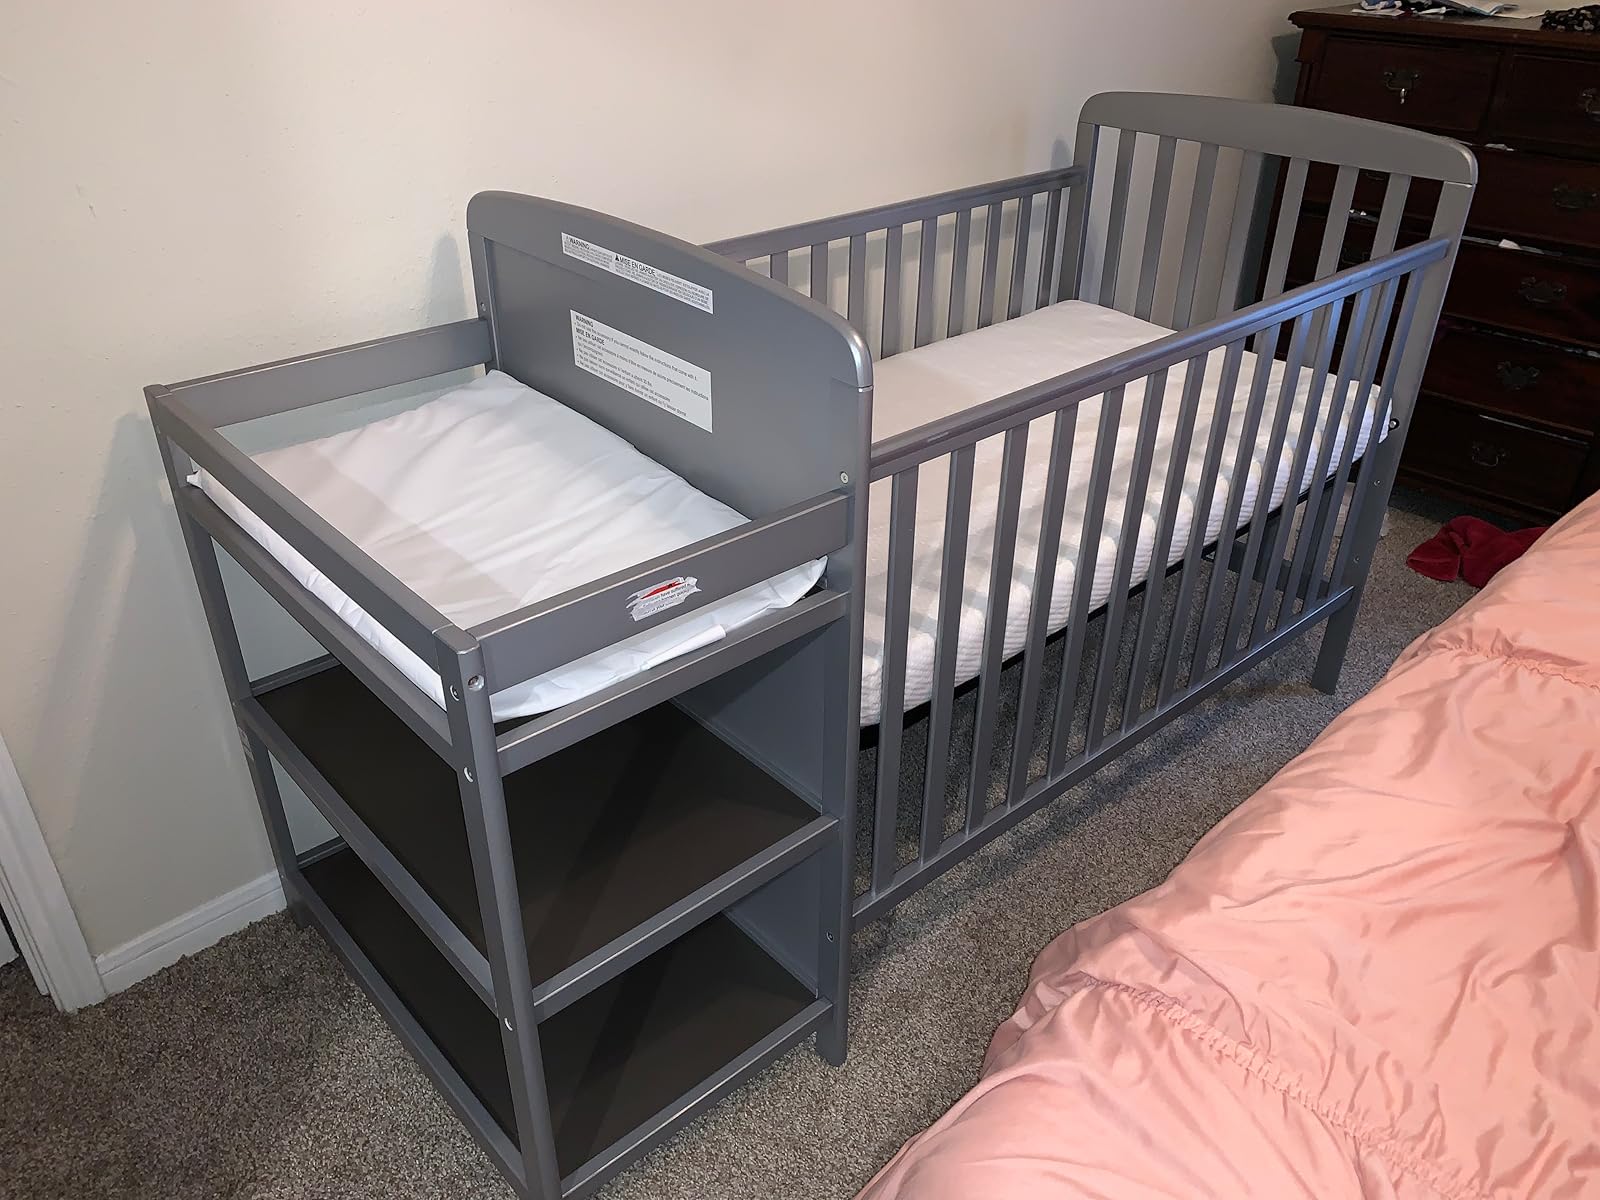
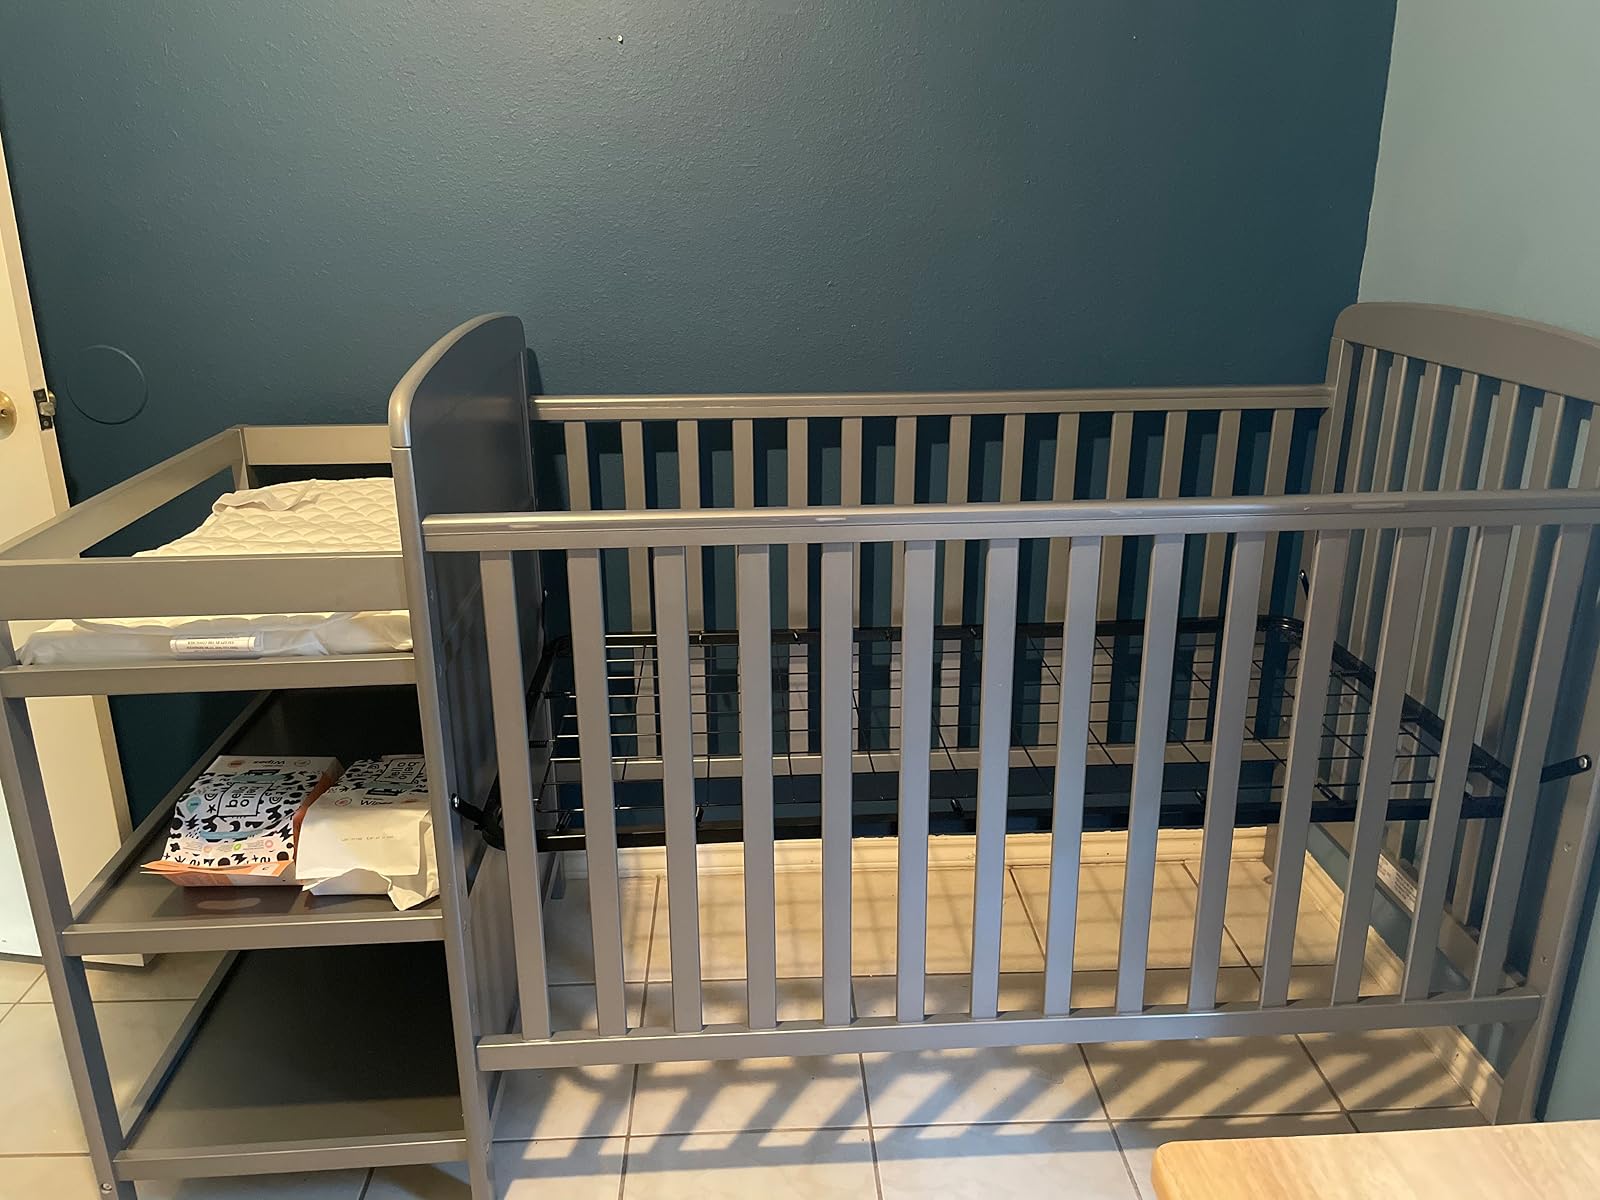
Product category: products_crib
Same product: yes